Charlie Chaplin

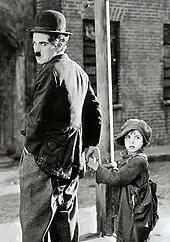
"The Kid" (1921), with Jackie Coogan, combined comedy with drama and was Chaplin's first film to exceed an hour.

Before the creation of United Artists, Chaplin married for the first time. The 16-year-old actress Mildred Harris had revealed that she was pregnant with his child, and in September 1918, he married her quietly in Los Angeles to avoid controversy. Soon after, the pregnancy was found to be false. Chaplin was unhappy with the union and, feeling that marriage stunted his creativity, struggled over the production of his film "Sunnyside". Harris was by then legitimately pregnant, and on 7July 1919, gave birth to a son. Norman Spencer Chaplin was born malformed and died three days later. The marriage ended in April 1920, with Chaplin explaining in his autobiography that they were "irreconcilably mismated".